Sonic Syndicate

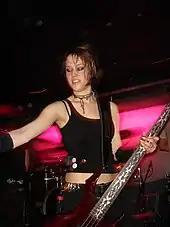
Karin Axelsson in 2010

In March 2008, the band began recording their third release in Jonas Kjellgren's Black Lounge Studios in Avesta. In May 2008, Sonic Syndicate returned to North America as the opening act for Nightwish. In the June 2008, the magazine "Revolver" named Karin Axelsson the "Hottest Chick in Metal". "Love and Other Disasters" was released in September 2008. The first single, "Jack of Diamonds", was accompanied by a video again from Patric Ullaeus, who has directed all of the band's videos. Not long after, the second single "My Escape" would follow up, also accompanied by a video from Patric Ullaeus. At the end of the year, the band toured Germany and Scandinavia, and released the singles "Power Shift" and "Contradiction" directed by Marius Böttcher of Quent Film.